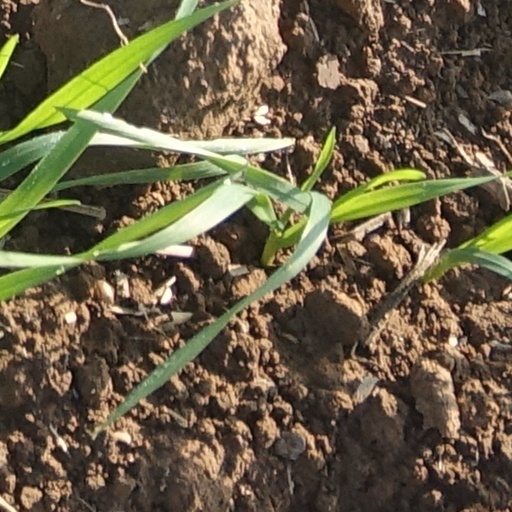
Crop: wheat